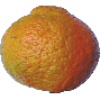
Label: mandarine